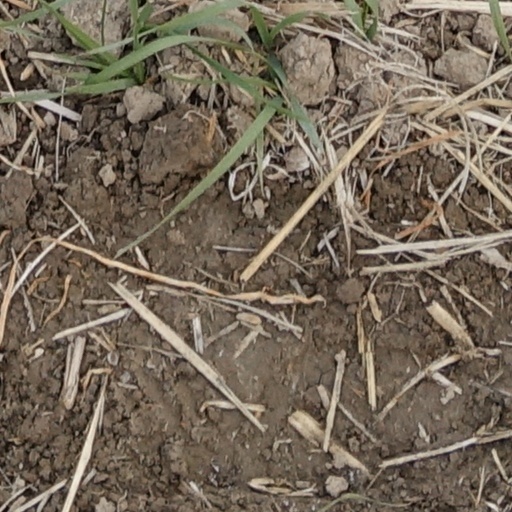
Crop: wheat